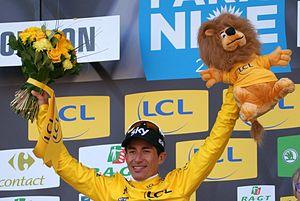
Sergio Henao, Paris-Nice 2017
La 75ᵉ édition de Paris-Nice a lieu du 5 au 12 mars 2017. C'est la sixième épreuve de l'UCI World Tour 2017.